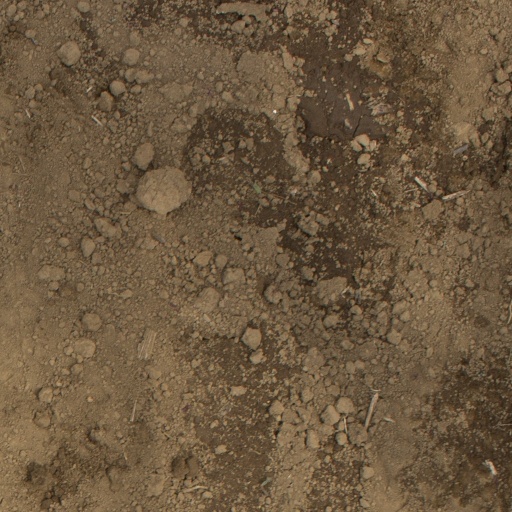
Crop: Jerusalem artichoke